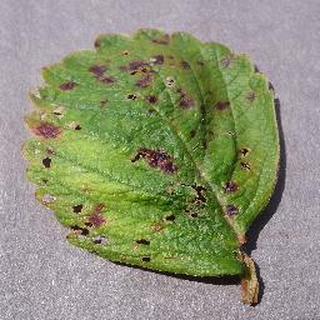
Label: strawberry_leaf_scorch